San Cono, Rometta

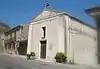
Santa Anna Church

San Cono is one of the frazioni (subdivisions, mainly villages and hamlets) of Rometta" comune" (municipality) in the Province of Messina in the Italian region Sicily